Fasti of the Gonzagas

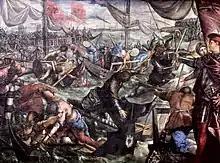
"Ludovico II Gonzaga Defeats the Venetians at the Battle of Adige"

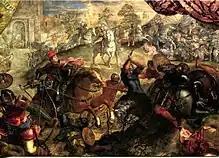
"Federico I Gonzaga Lifts the Swiss Siege of Legnano"

The first canvas celebrates Sigismund of Luxembourg granting the title of marquess to Gianfrancesco Gonzaga, the first to hold that title, in Piazza San Pietro (now Piazza Sordello) in Mantua. Sigismund was then in Italy to be crowned Holy Roman Emperor by Pope Eugene IV.